Paul Wenzel

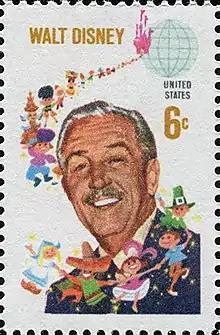
1968 U.S. Walt Disney commemorative postage stamp. Wenzel painted the portrait, and C. Robert Moore designed the stamp.

Wenzel's most famous work is the Walt Disney portrait made, after Disney's passing in 1966, for a 6-cent commemorative stamp issued in the United States on September 11, 1968. The stamp represents Walt Disney with a line of "It's A Small World" styled children coming out of a silhouette of Disneyland's Sleeping Beauty Castle on the edge of a sphere. The portrait was illustrated by Wenzel while the children and the castle were made by Bob Moore. During the first 10 days that the Disney stamp was on sale throughout the United States, more than 150 million copies were sold, making the Disney stamp one of the most popular and successful issues in United States history.